Government of British Columbia

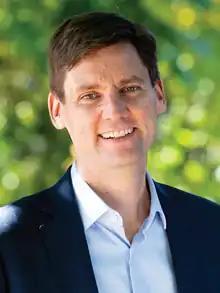
David Eby has been Premier of British Columbia since 2022

The term "Government of British Columbia", or more formally "Majesty's Government", refers to the activities of the "-in-Council". The day-to-day operation and activities of the Government of British Columbia are performed by the provincial departments and agencies, staffed by the non-partisan public service and directed by the elected government.